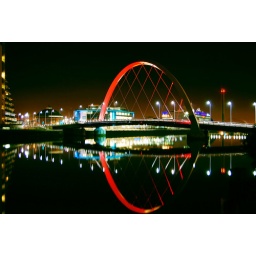
Squinty bridge in red